Chyler Leigh

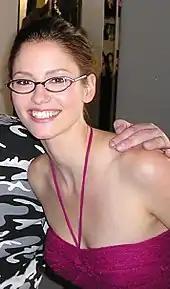
Leigh in 2006

Leigh started acting at an early age and debuted in the film world at age 15 in 1997's "Kickboxing Academy". She started hosting local TV shows and modeling; in 2001, Leigh nabbed the lead role in the box-office success "Not Another Teen Movie" as Janey Briggs opposite Chris Evans. She also appeared with the cast in Marilyn Manson's music video "Tainted Love", a song which appeared in the film. She was ranked number 65 on the "Maxim" Hot 100 Women of 2002. In 2002, Leigh was cast in two short-lived TV series: "Girls Club", in which she played lawyer Sarah Mickle, and "That '80s Show", in which she played punk rocker June Tuesday. She then became a series regular on the ABC legal drama "The Practice", but was let go at the end of the season due to budget cuts. Following that, she joined the cast of "Reunion" in September 2005.